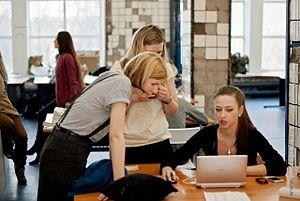
Exemple de travail collaboratif spontané, dans une zone de coworking à Saint Petersbourg (Russie). Source: http://zonaspace.ru/english/
Le coworking, ou cotravail, est une méthode d'organisation du travail qui regroupe un espace de travail partagé, ou des bureaux partagés, et un réseau de travailleurs pratiquant l'échange et l'ouverture ; juridiquement cela se traduit par une location d'espaces partagés de travail.